Google Pack

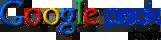
Google Pack logo

Google Pack was a collection of software tools offered by Google to download in a single archive. It was announced at the 2006 Consumer Electronics Show, on January 6. Google Pack was only available for Windows XP, Windows Vista, and Windows 7.